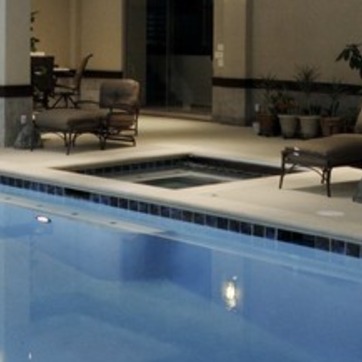
Material: water